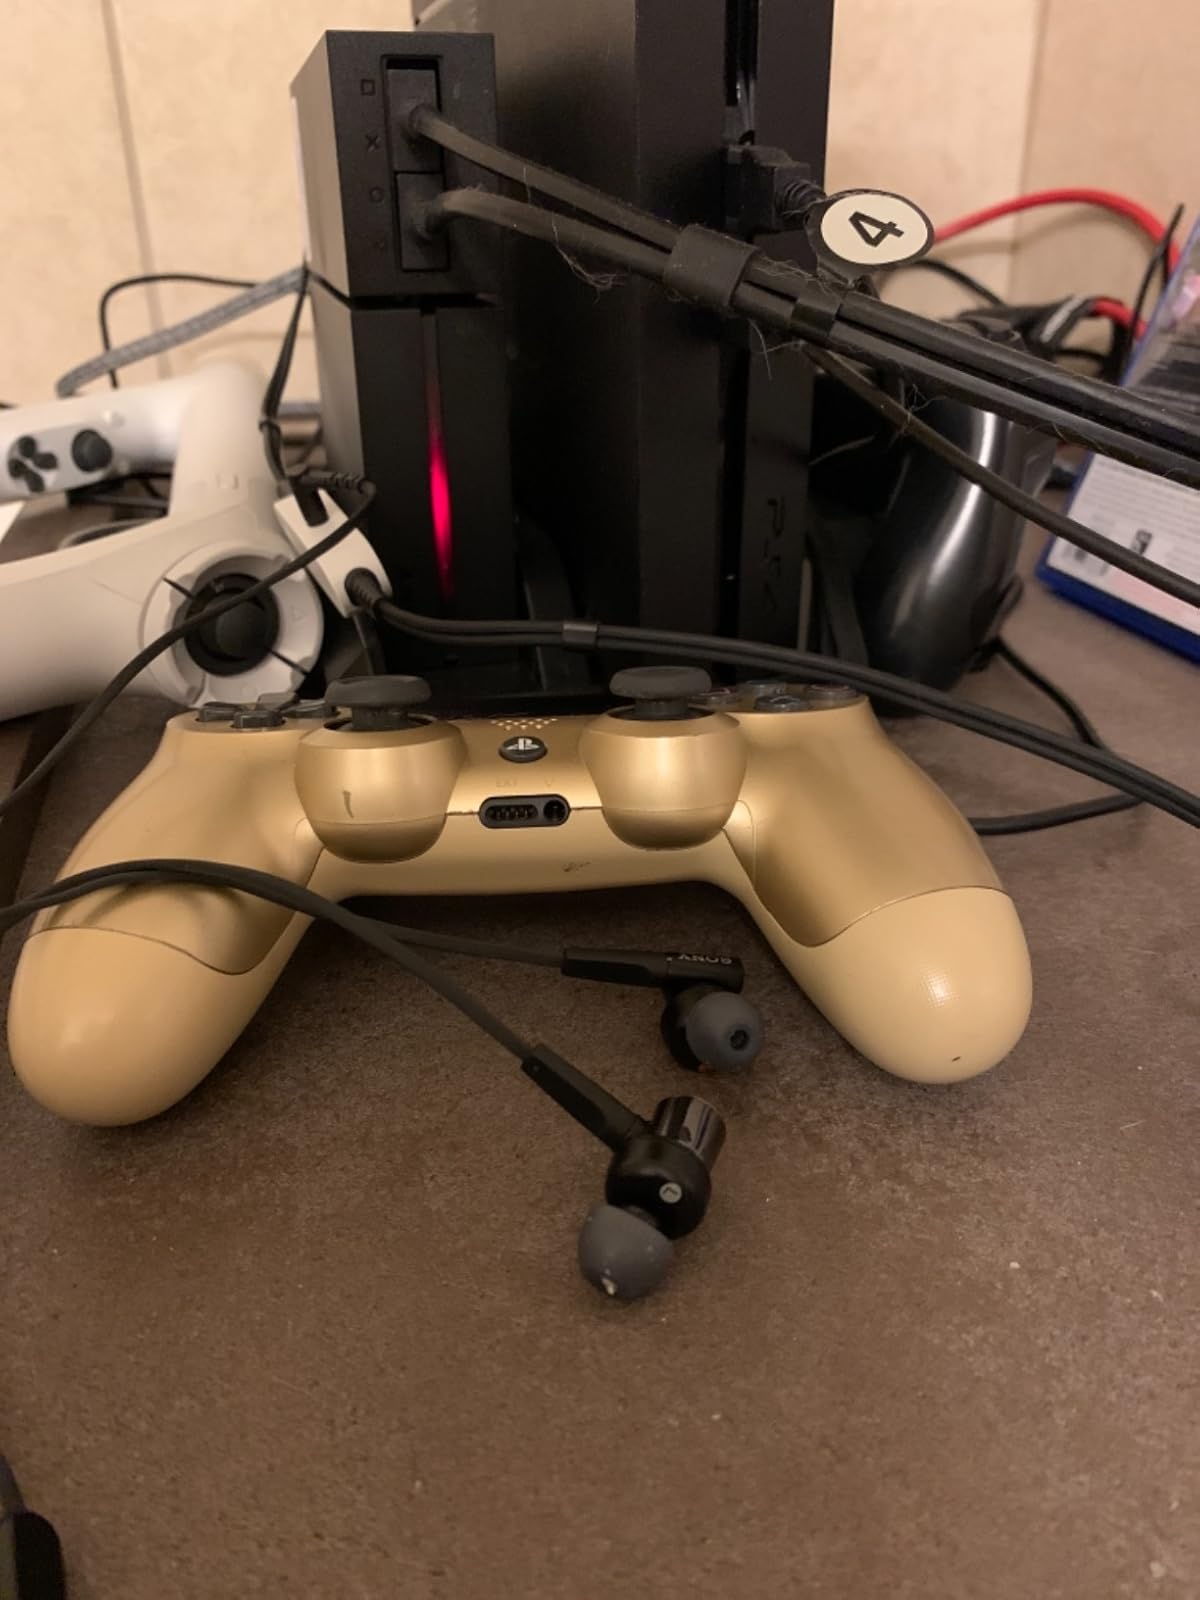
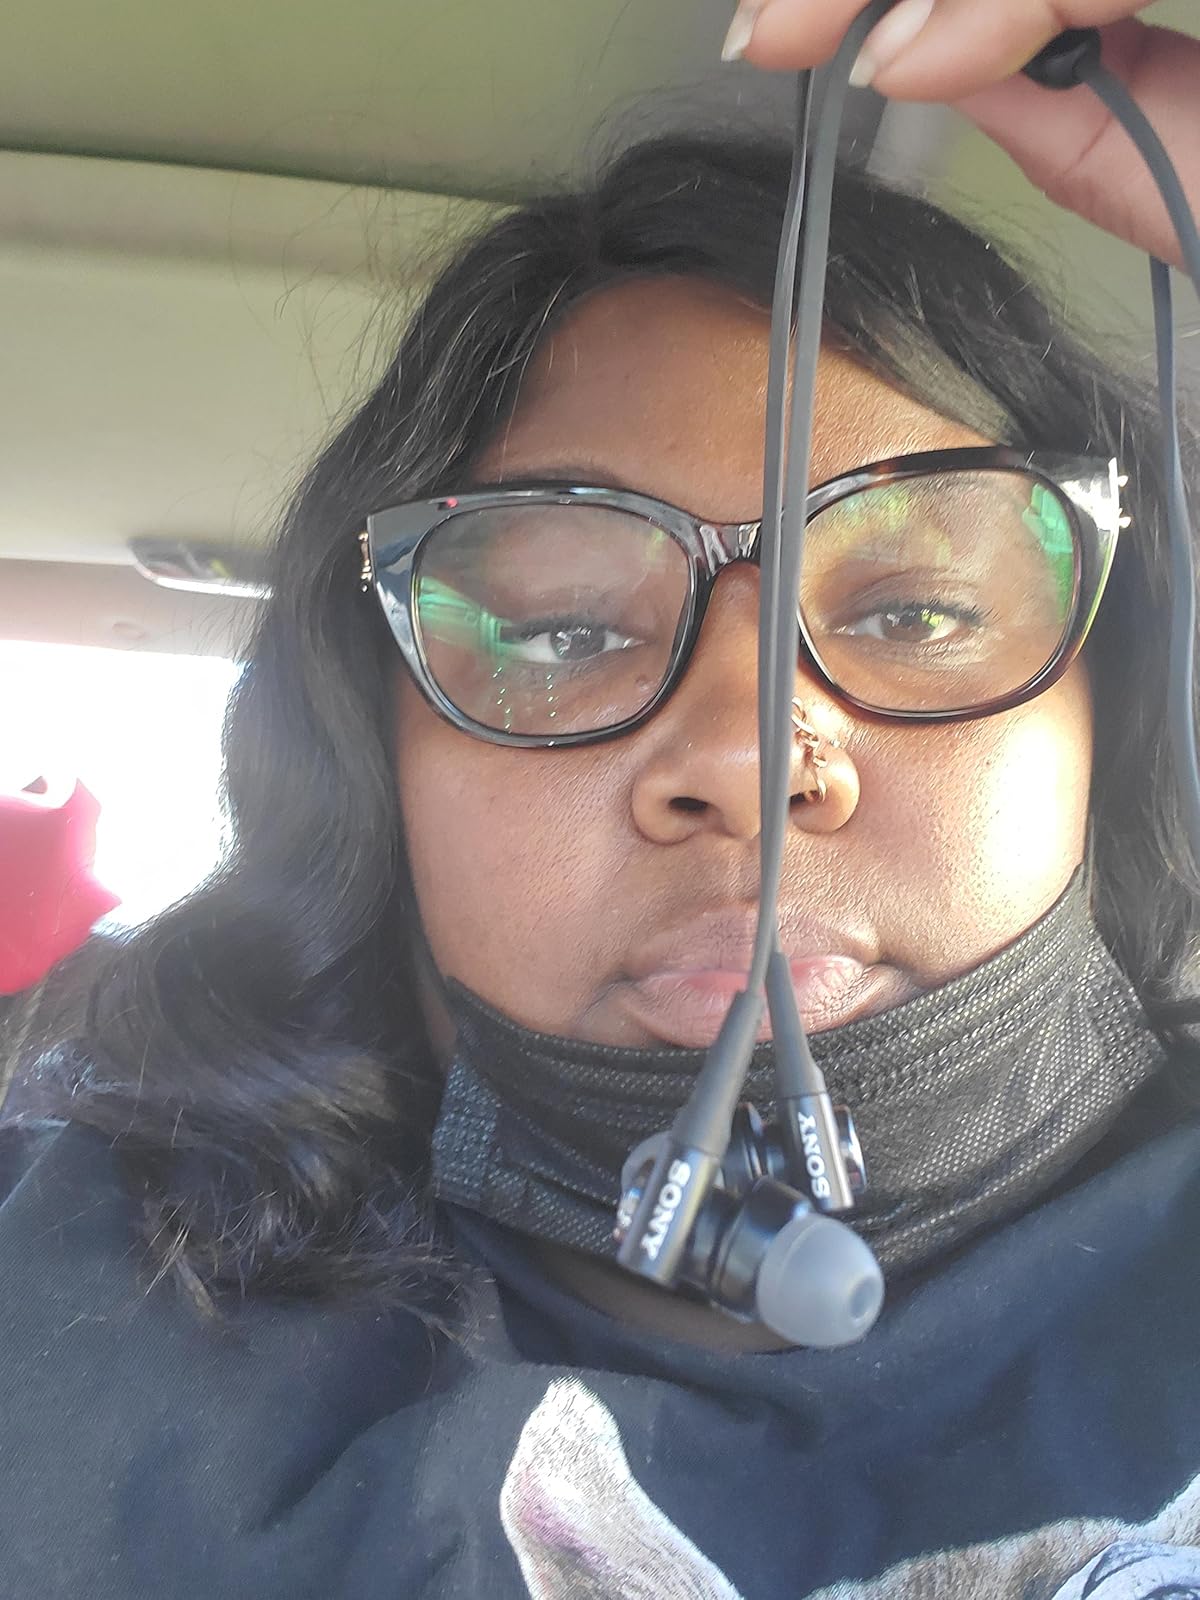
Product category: headphones
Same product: yes